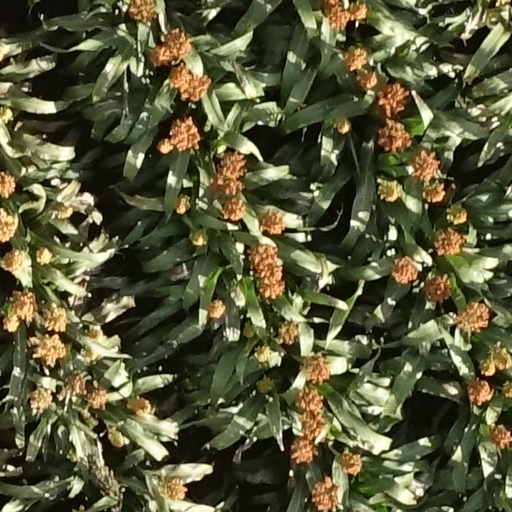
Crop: sorghum